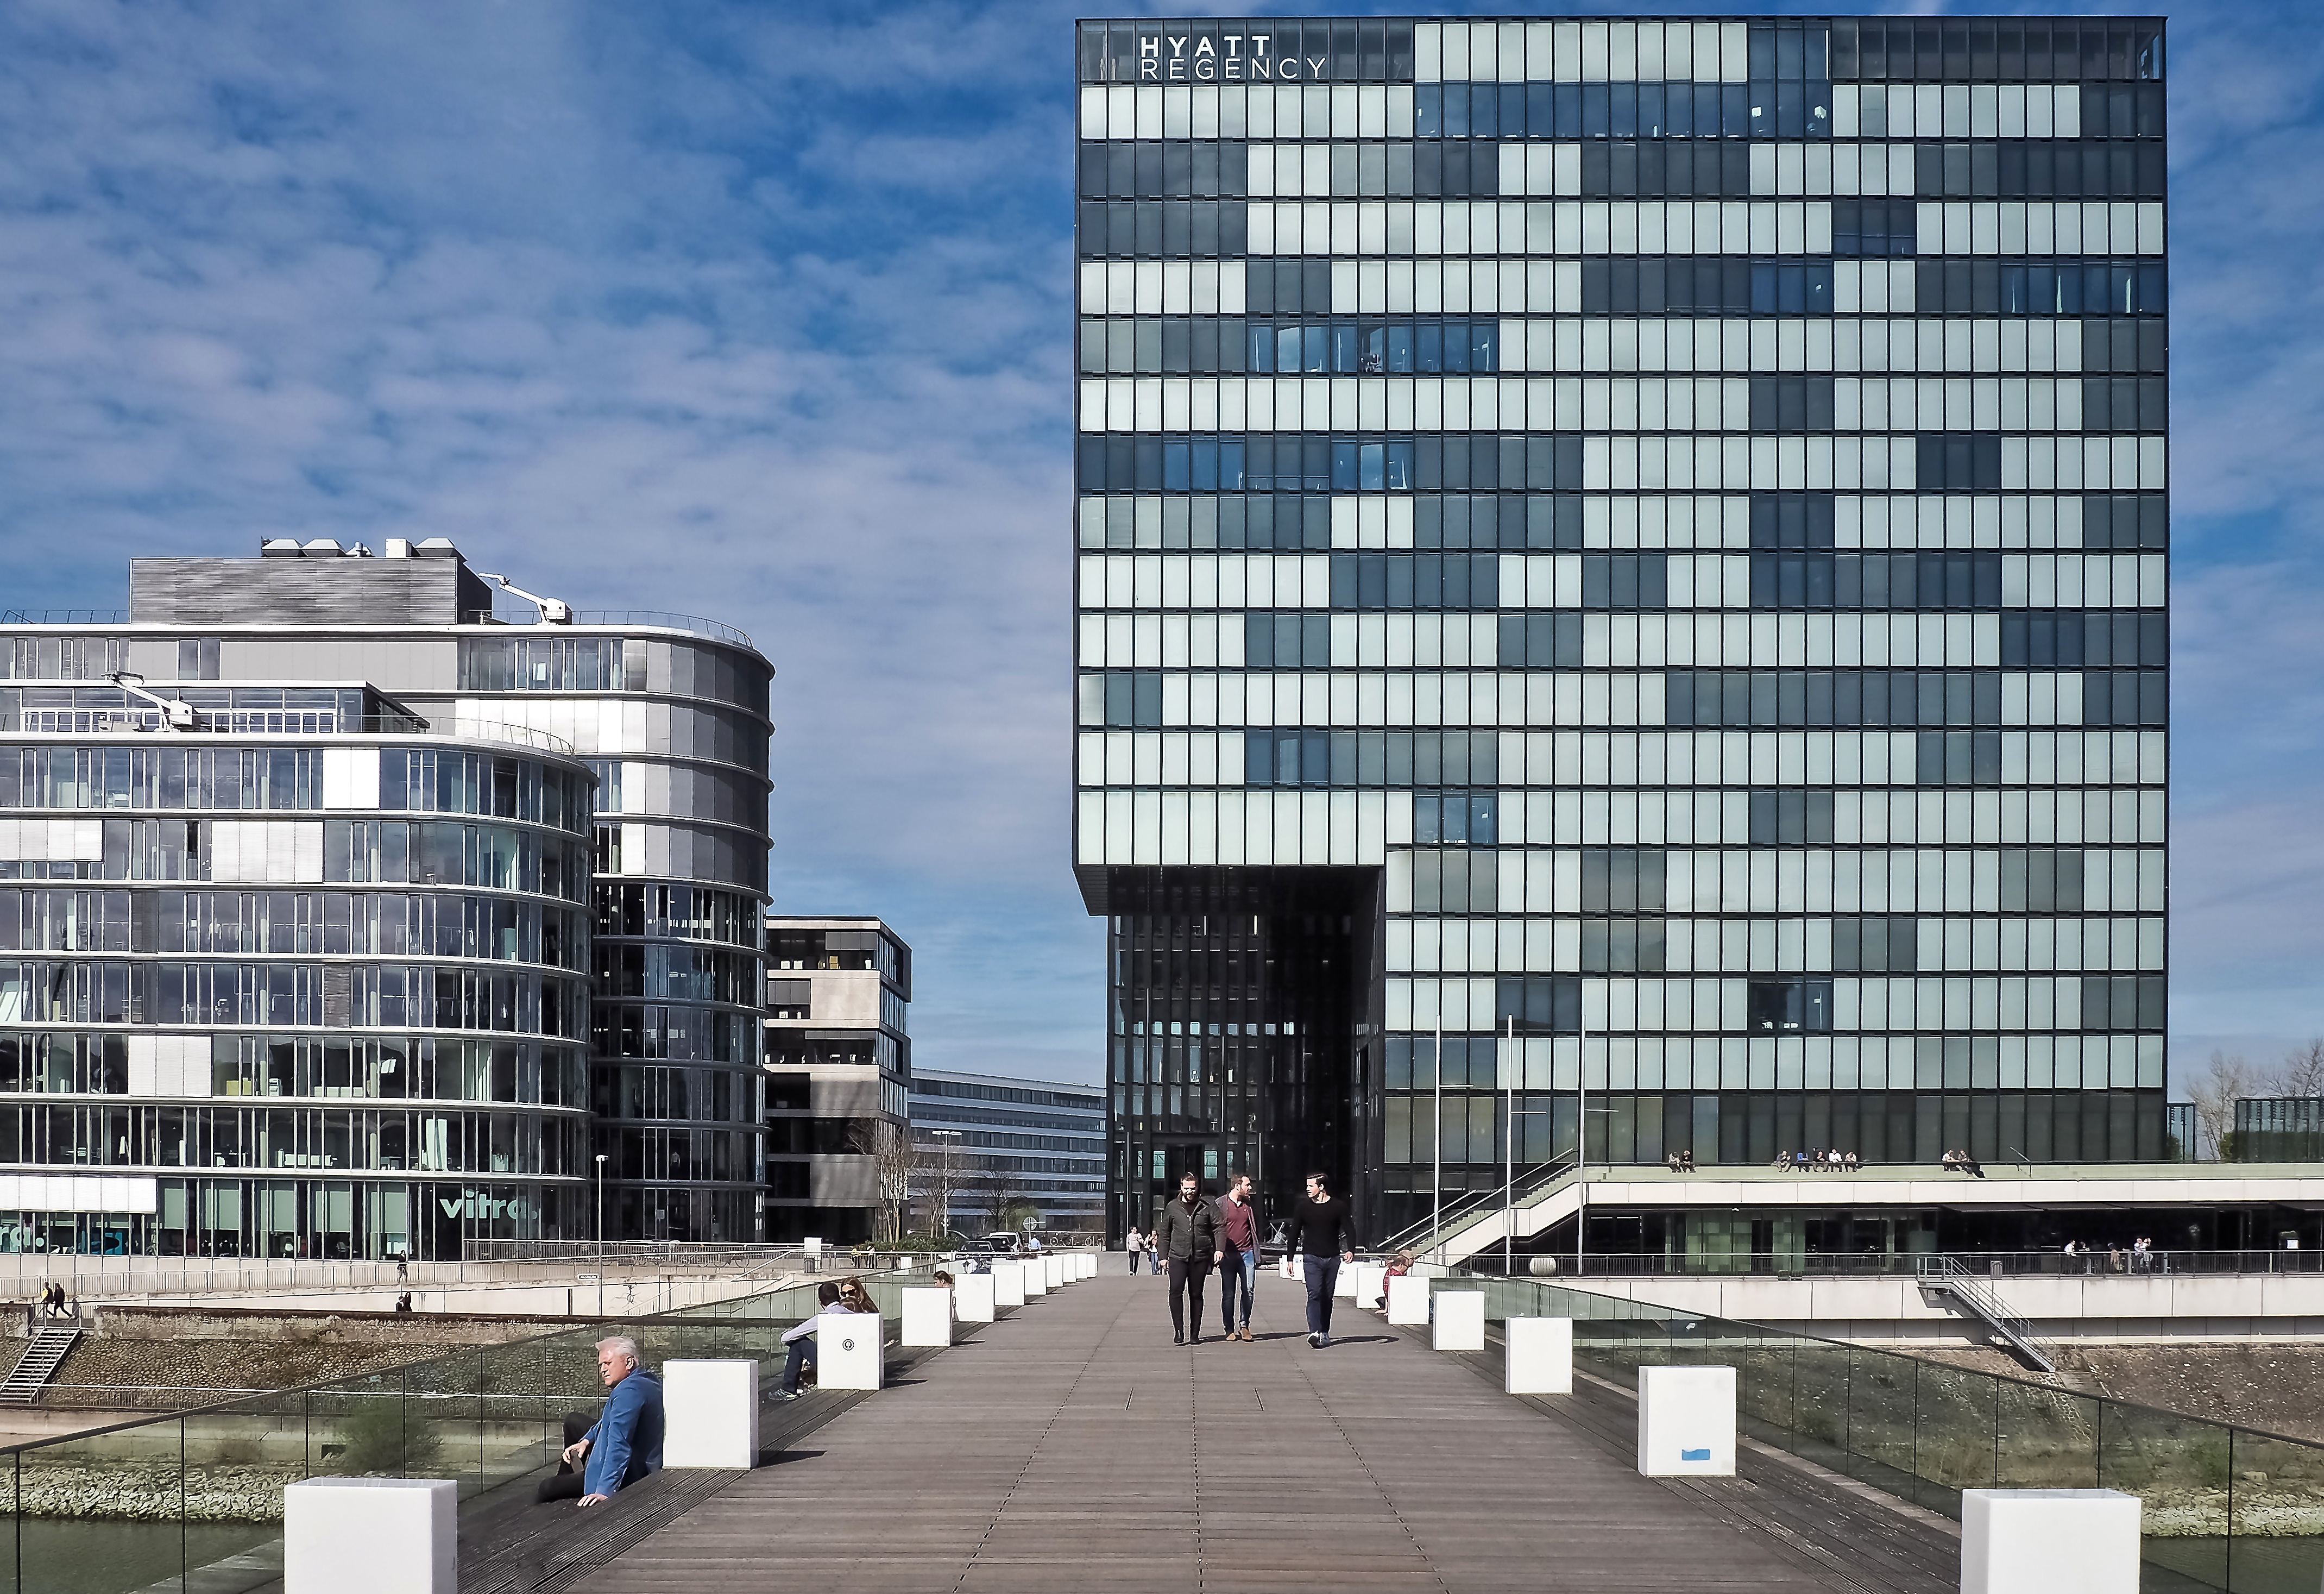
architecture, structure, sky, wood, bridge, skyline, building, city, skyscraper, urban, cityscape, downtown, tower, plaza, landmark, facade, blue, port, tourism, modern, tower block, modern architecture, clouds, modern building, luxury, design, hotel, elegant, headquarters, metropolis, condominium, modern high rise building, town center, dusseldorf, media harbour, urban area, human settlement, metropolitan area, brutalist architecture